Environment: real
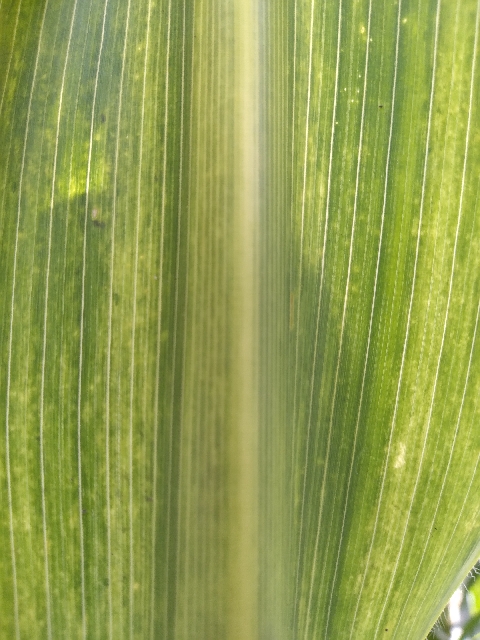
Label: lethal_necrosis